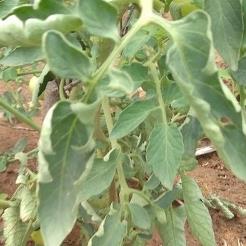
Crop: Tomato
Condition: virosis-d